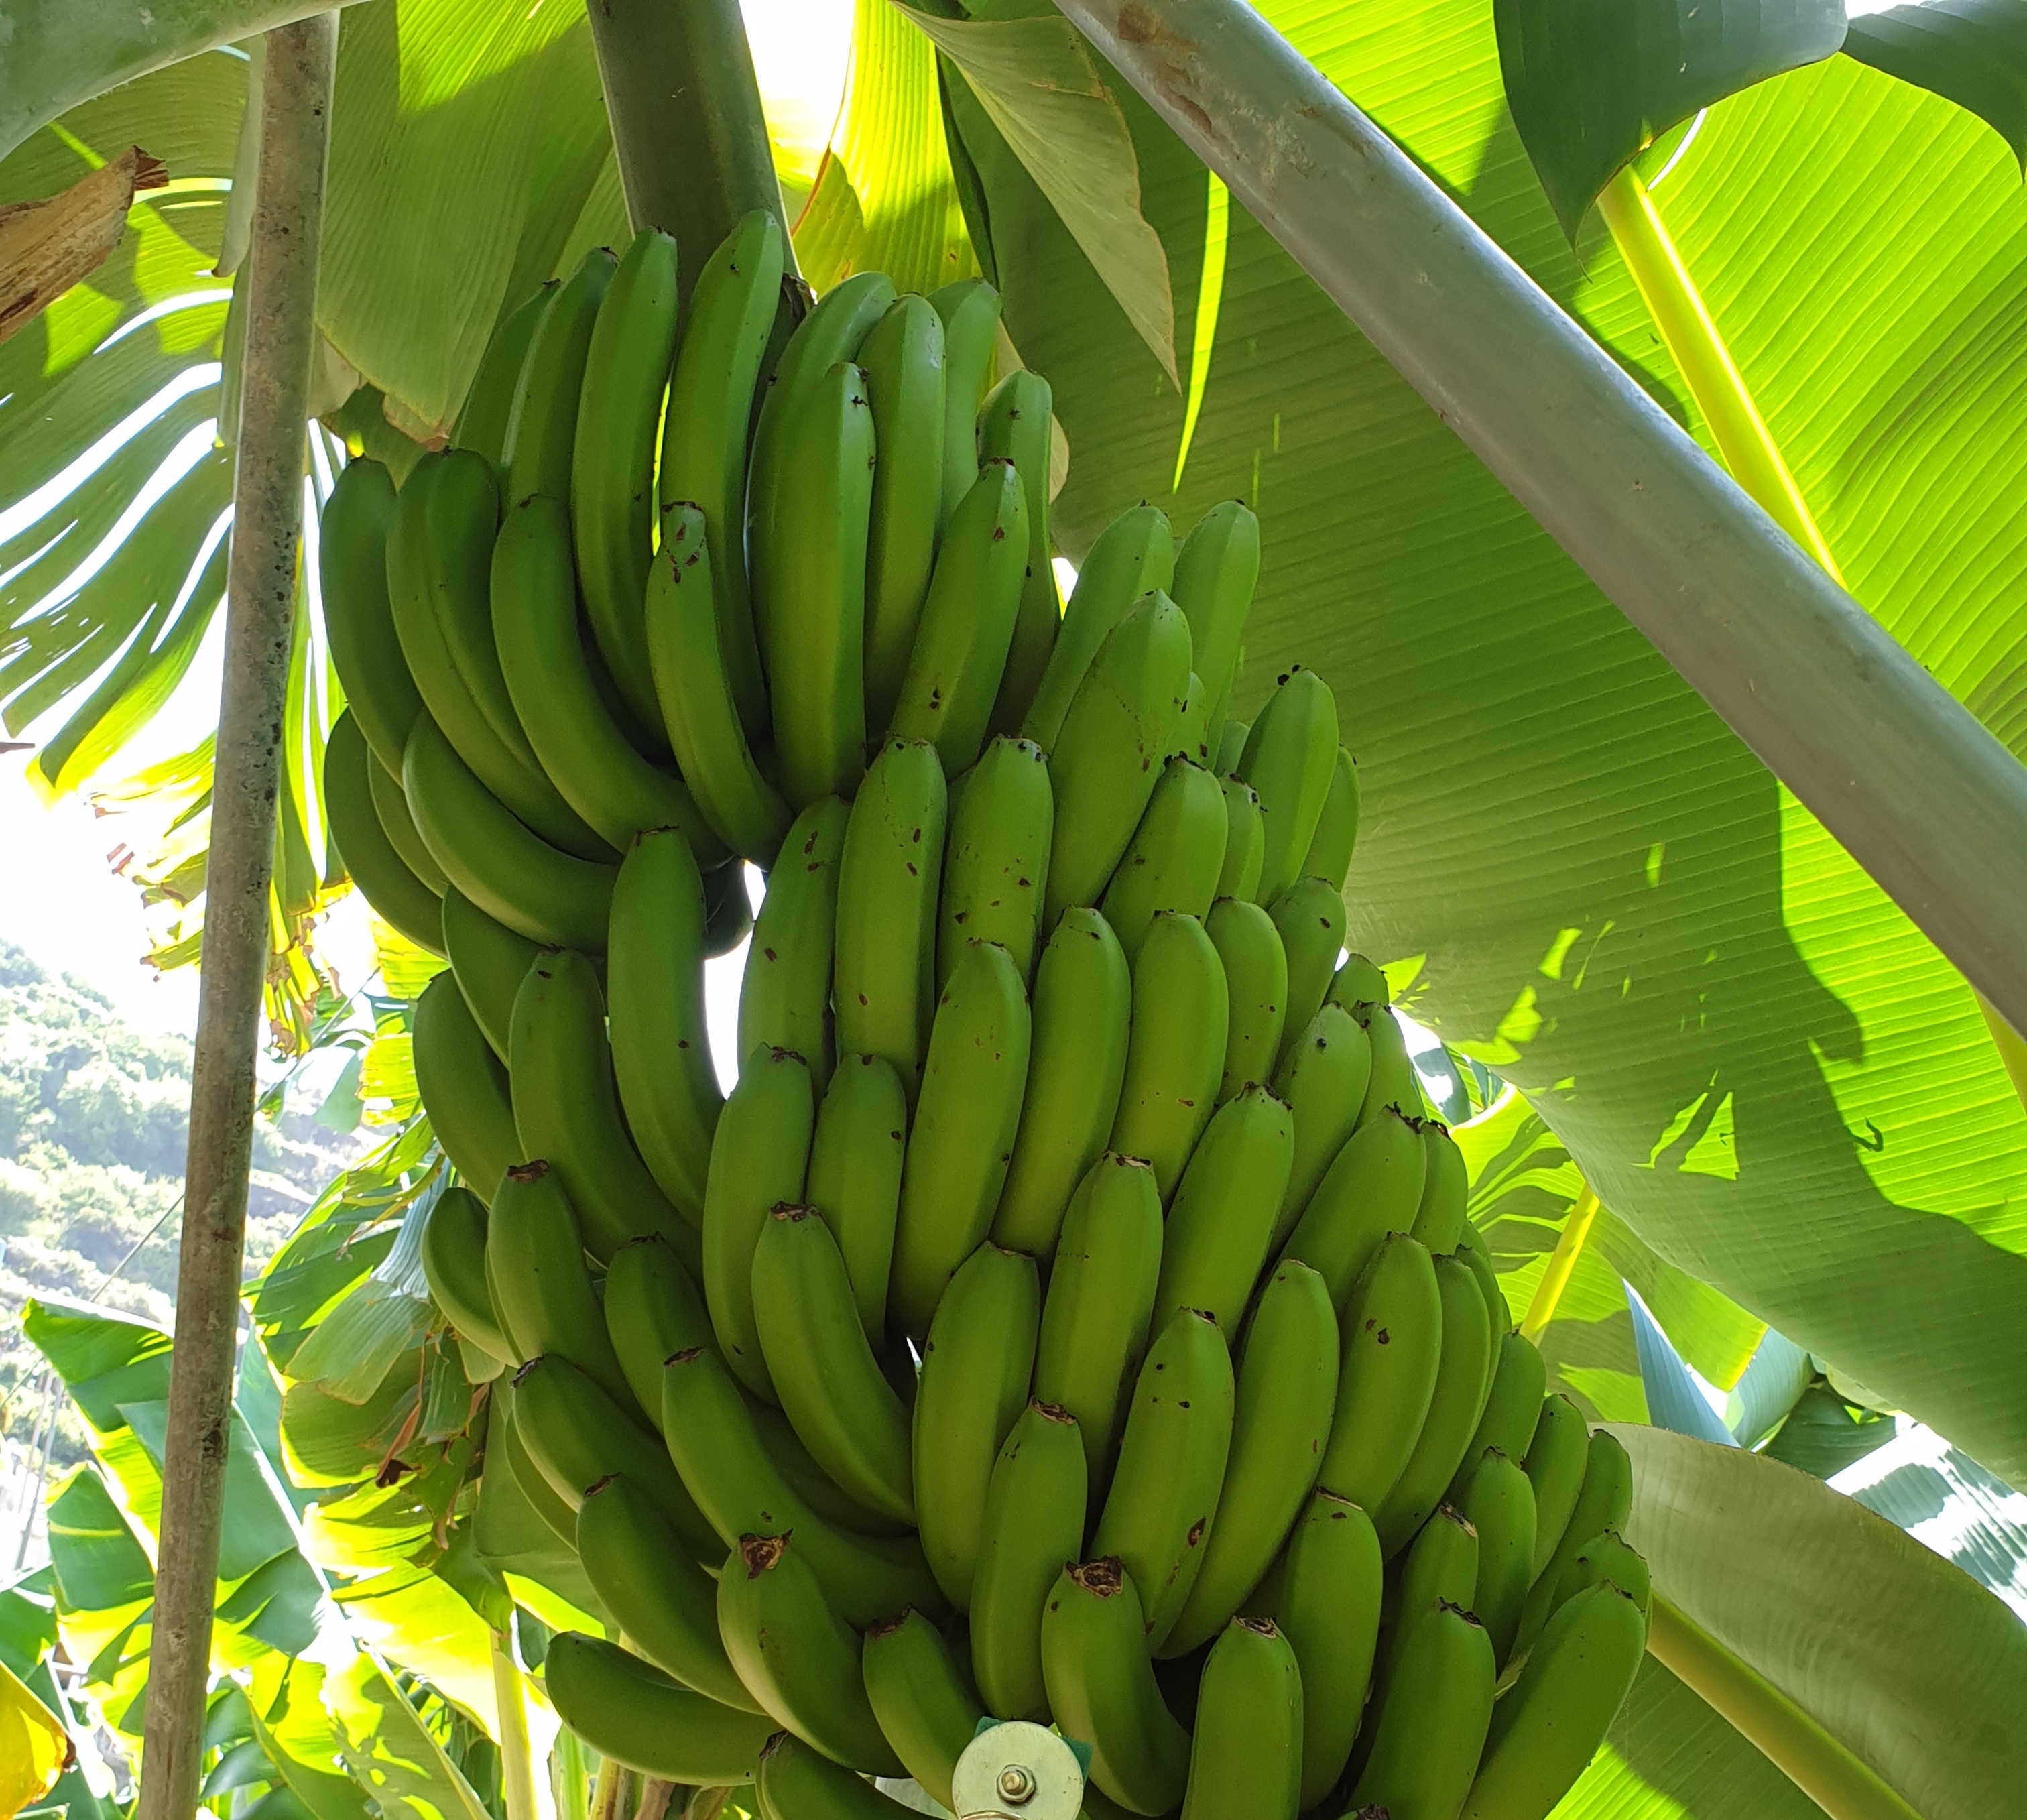
Label: Keep